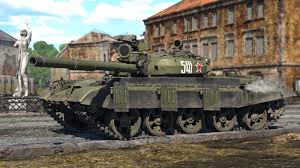
Label: Tank